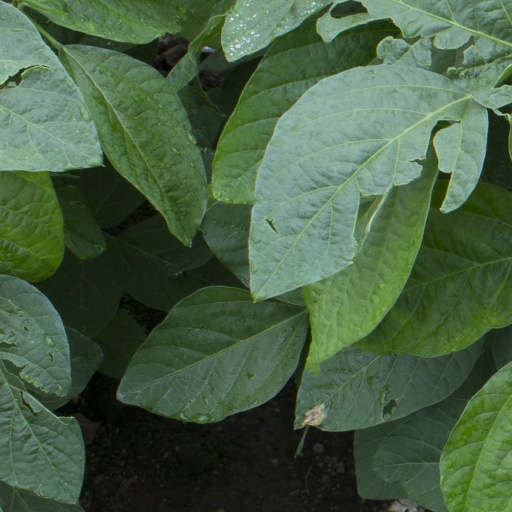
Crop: soybean